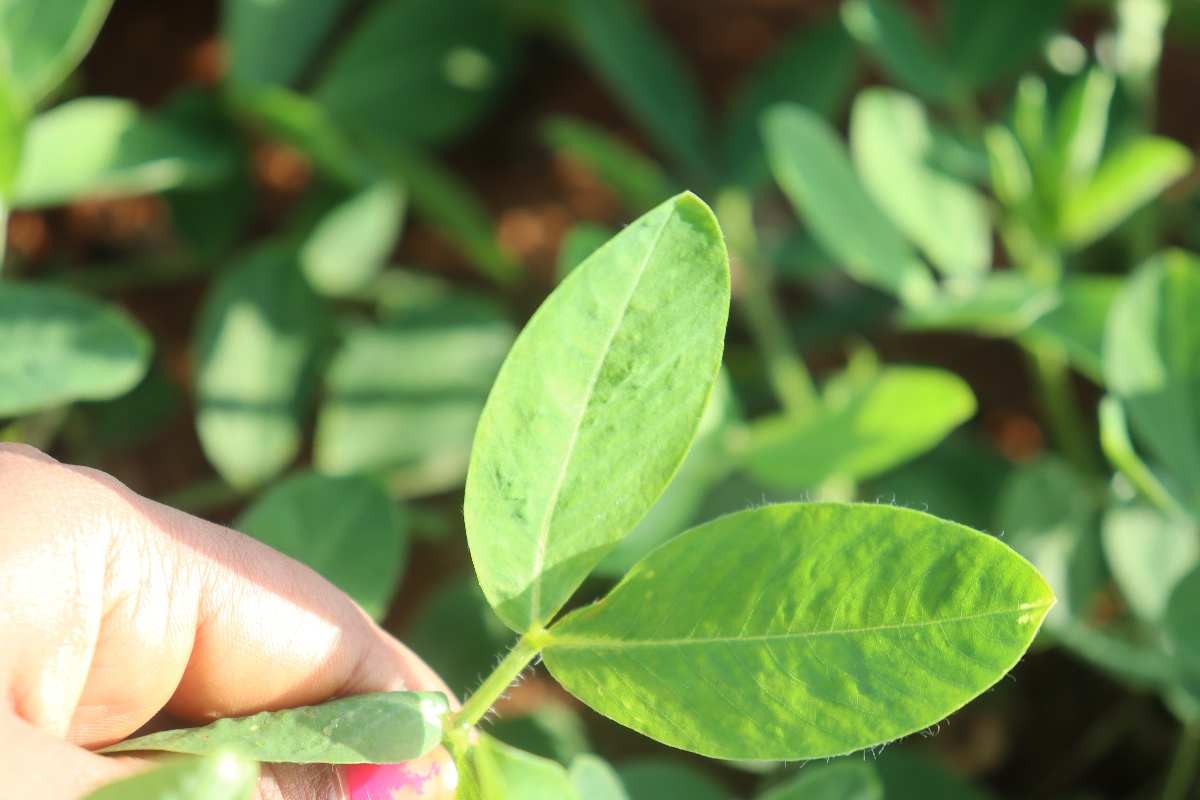
Label: healthy leaf